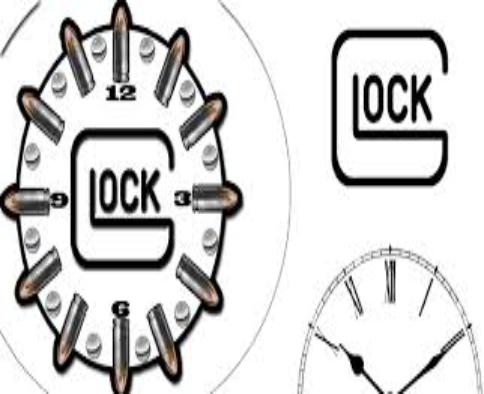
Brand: Glock-1
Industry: Clothes